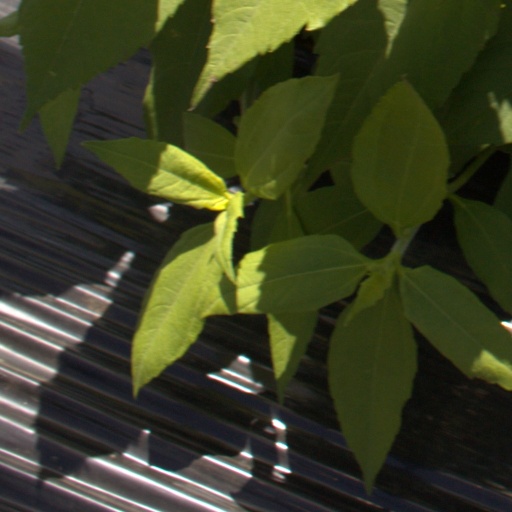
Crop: Jerusalem artichoke